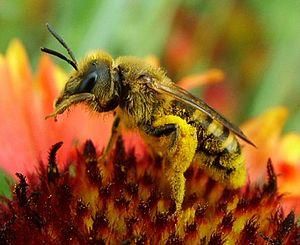
Le pollen constitue, chez les plantes à graines, l'élément mobile mâle produit par la fleur : ce sont des grains minuscules, de forme plus ou moins ovoïde, initialement contenus dans l'anthère à l'extrémité des étamines.